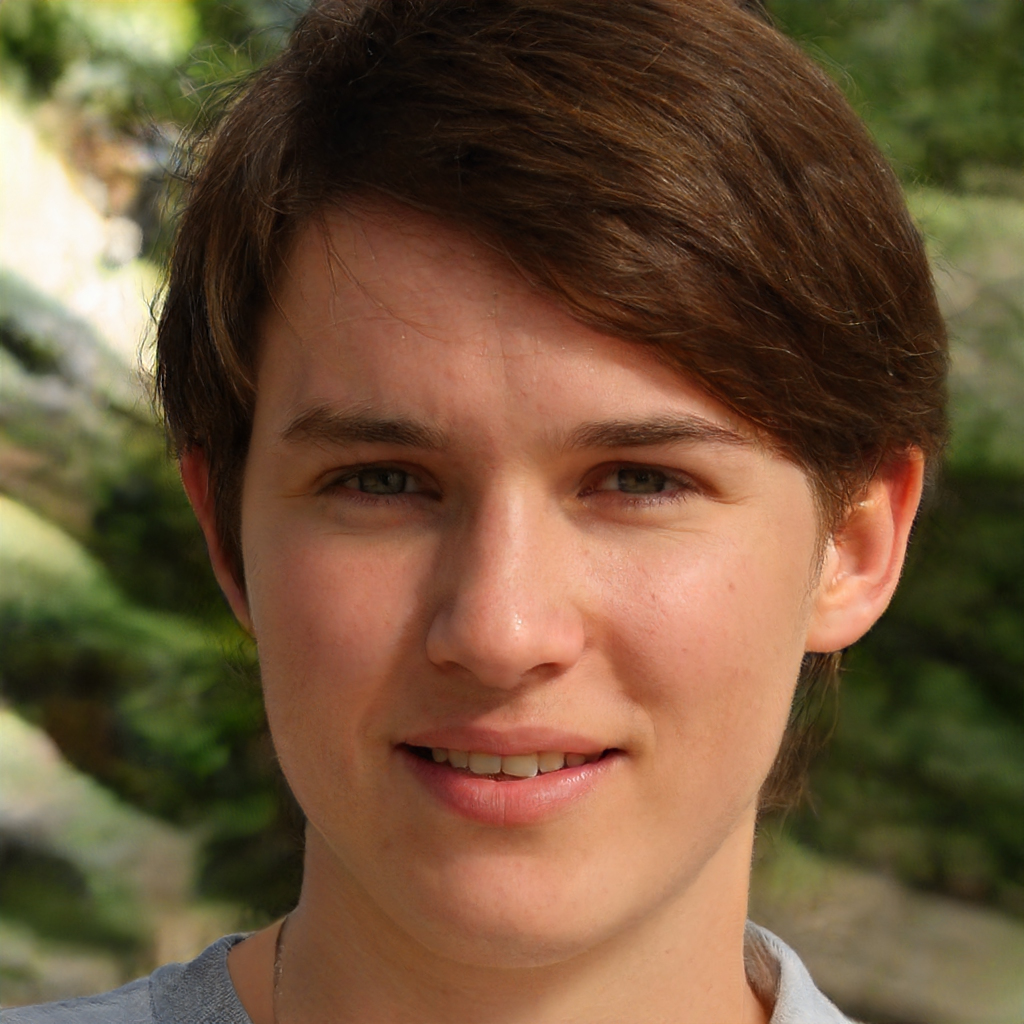
Portrait style: Real Portrait